Hero System Rulesbook

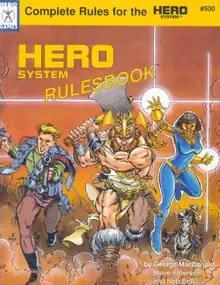
Cover art by George Pérez and John Stracuzzi, 1990

Hero System Rulesbook is a supplement published by Hero Games/Iron Crown Enterprises in 1990 for role-playing games using the "Hero System" rules.